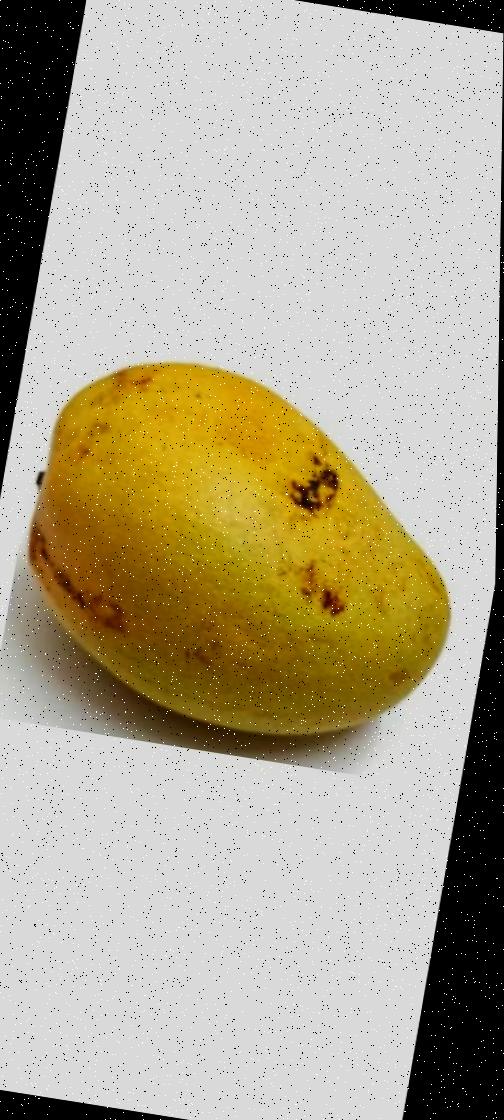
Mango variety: Bari-11